Chasan (grape)

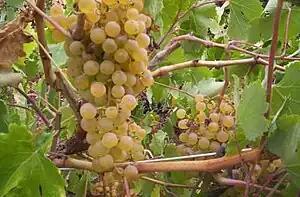
Palomino (or Listan), the one parent of Chasan that is not in dispute

Like Chardonnay, Chasan is an early budding variety and can be at risk for springtime frost. However, like the Pinot family, the variety tends to ripens late and often doesn't develop the sugars or complexity to make a varietal wine similar to either Chardonnay or most of the Pinot family of grapes.